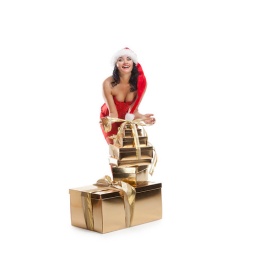
Beautiful christmas woman in santa hat with fancy box